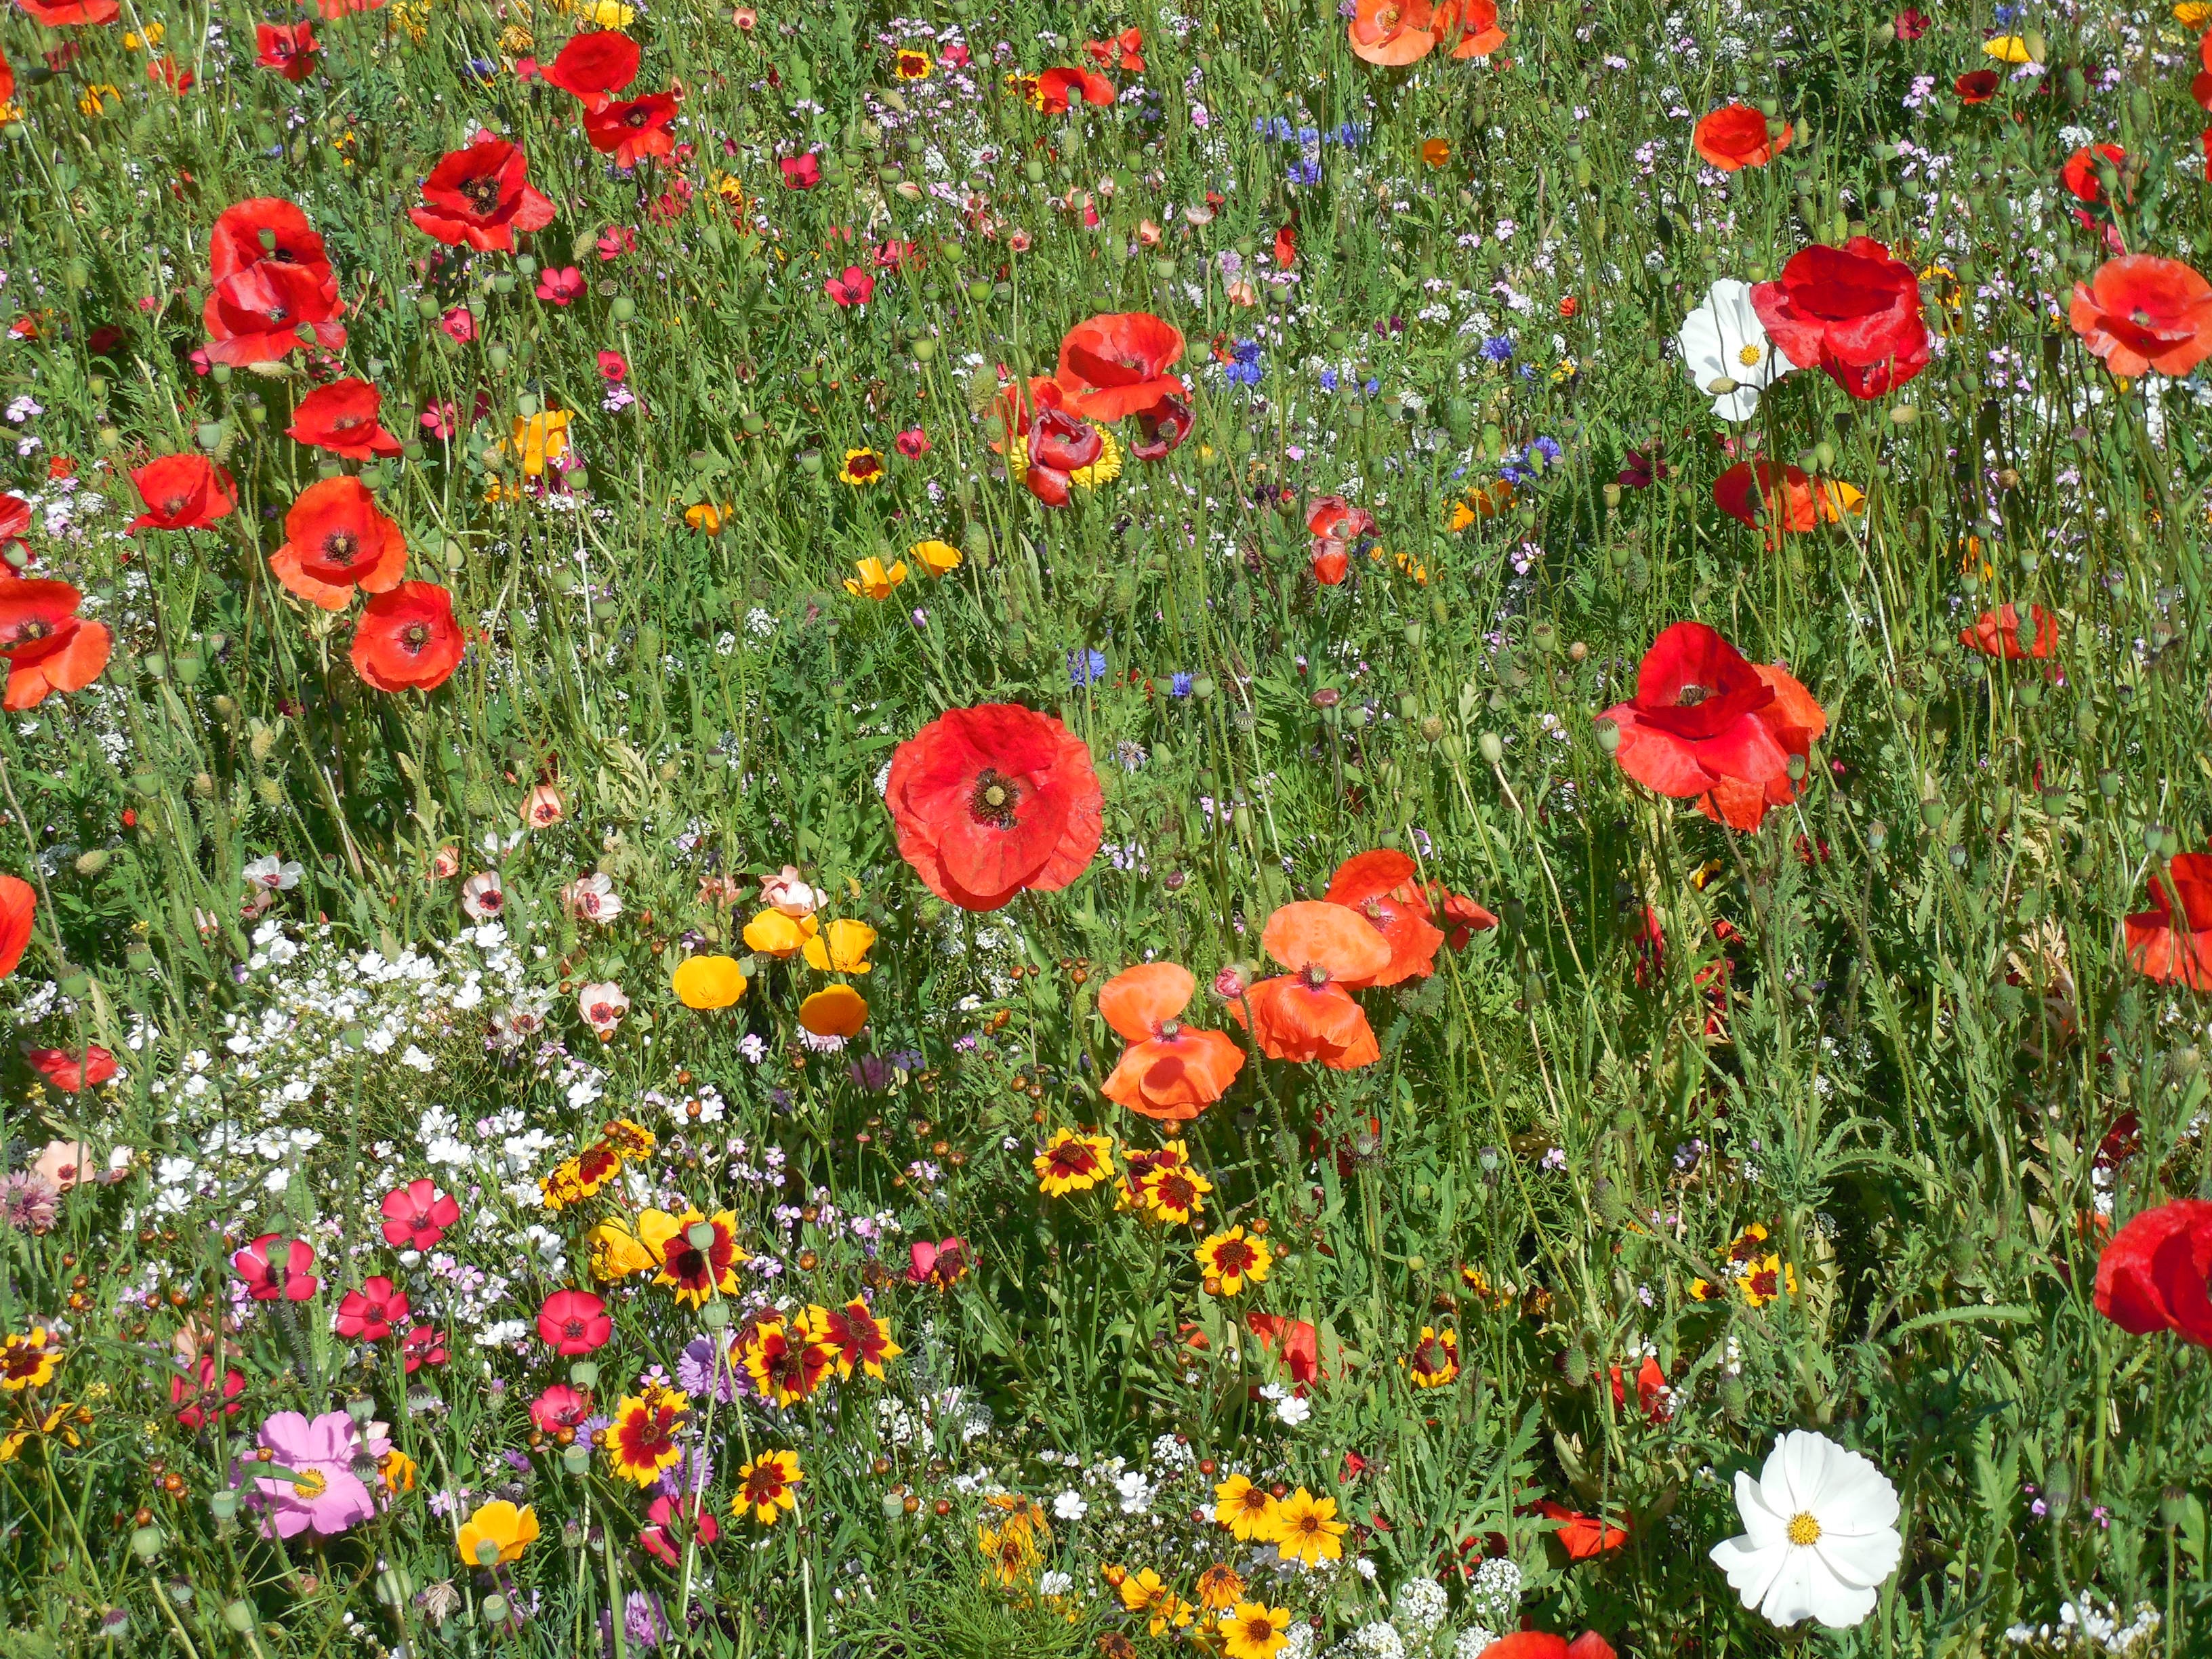
grass, plant, field, lawn, meadow, prairie, flower, summer, herb, color, botany, colorful, garden, flora, wildflower, flowers, grassland, poppy, flower meadow, coquelicot, summer meadow, flowering plant, annual plant, land plant, garden cosmos